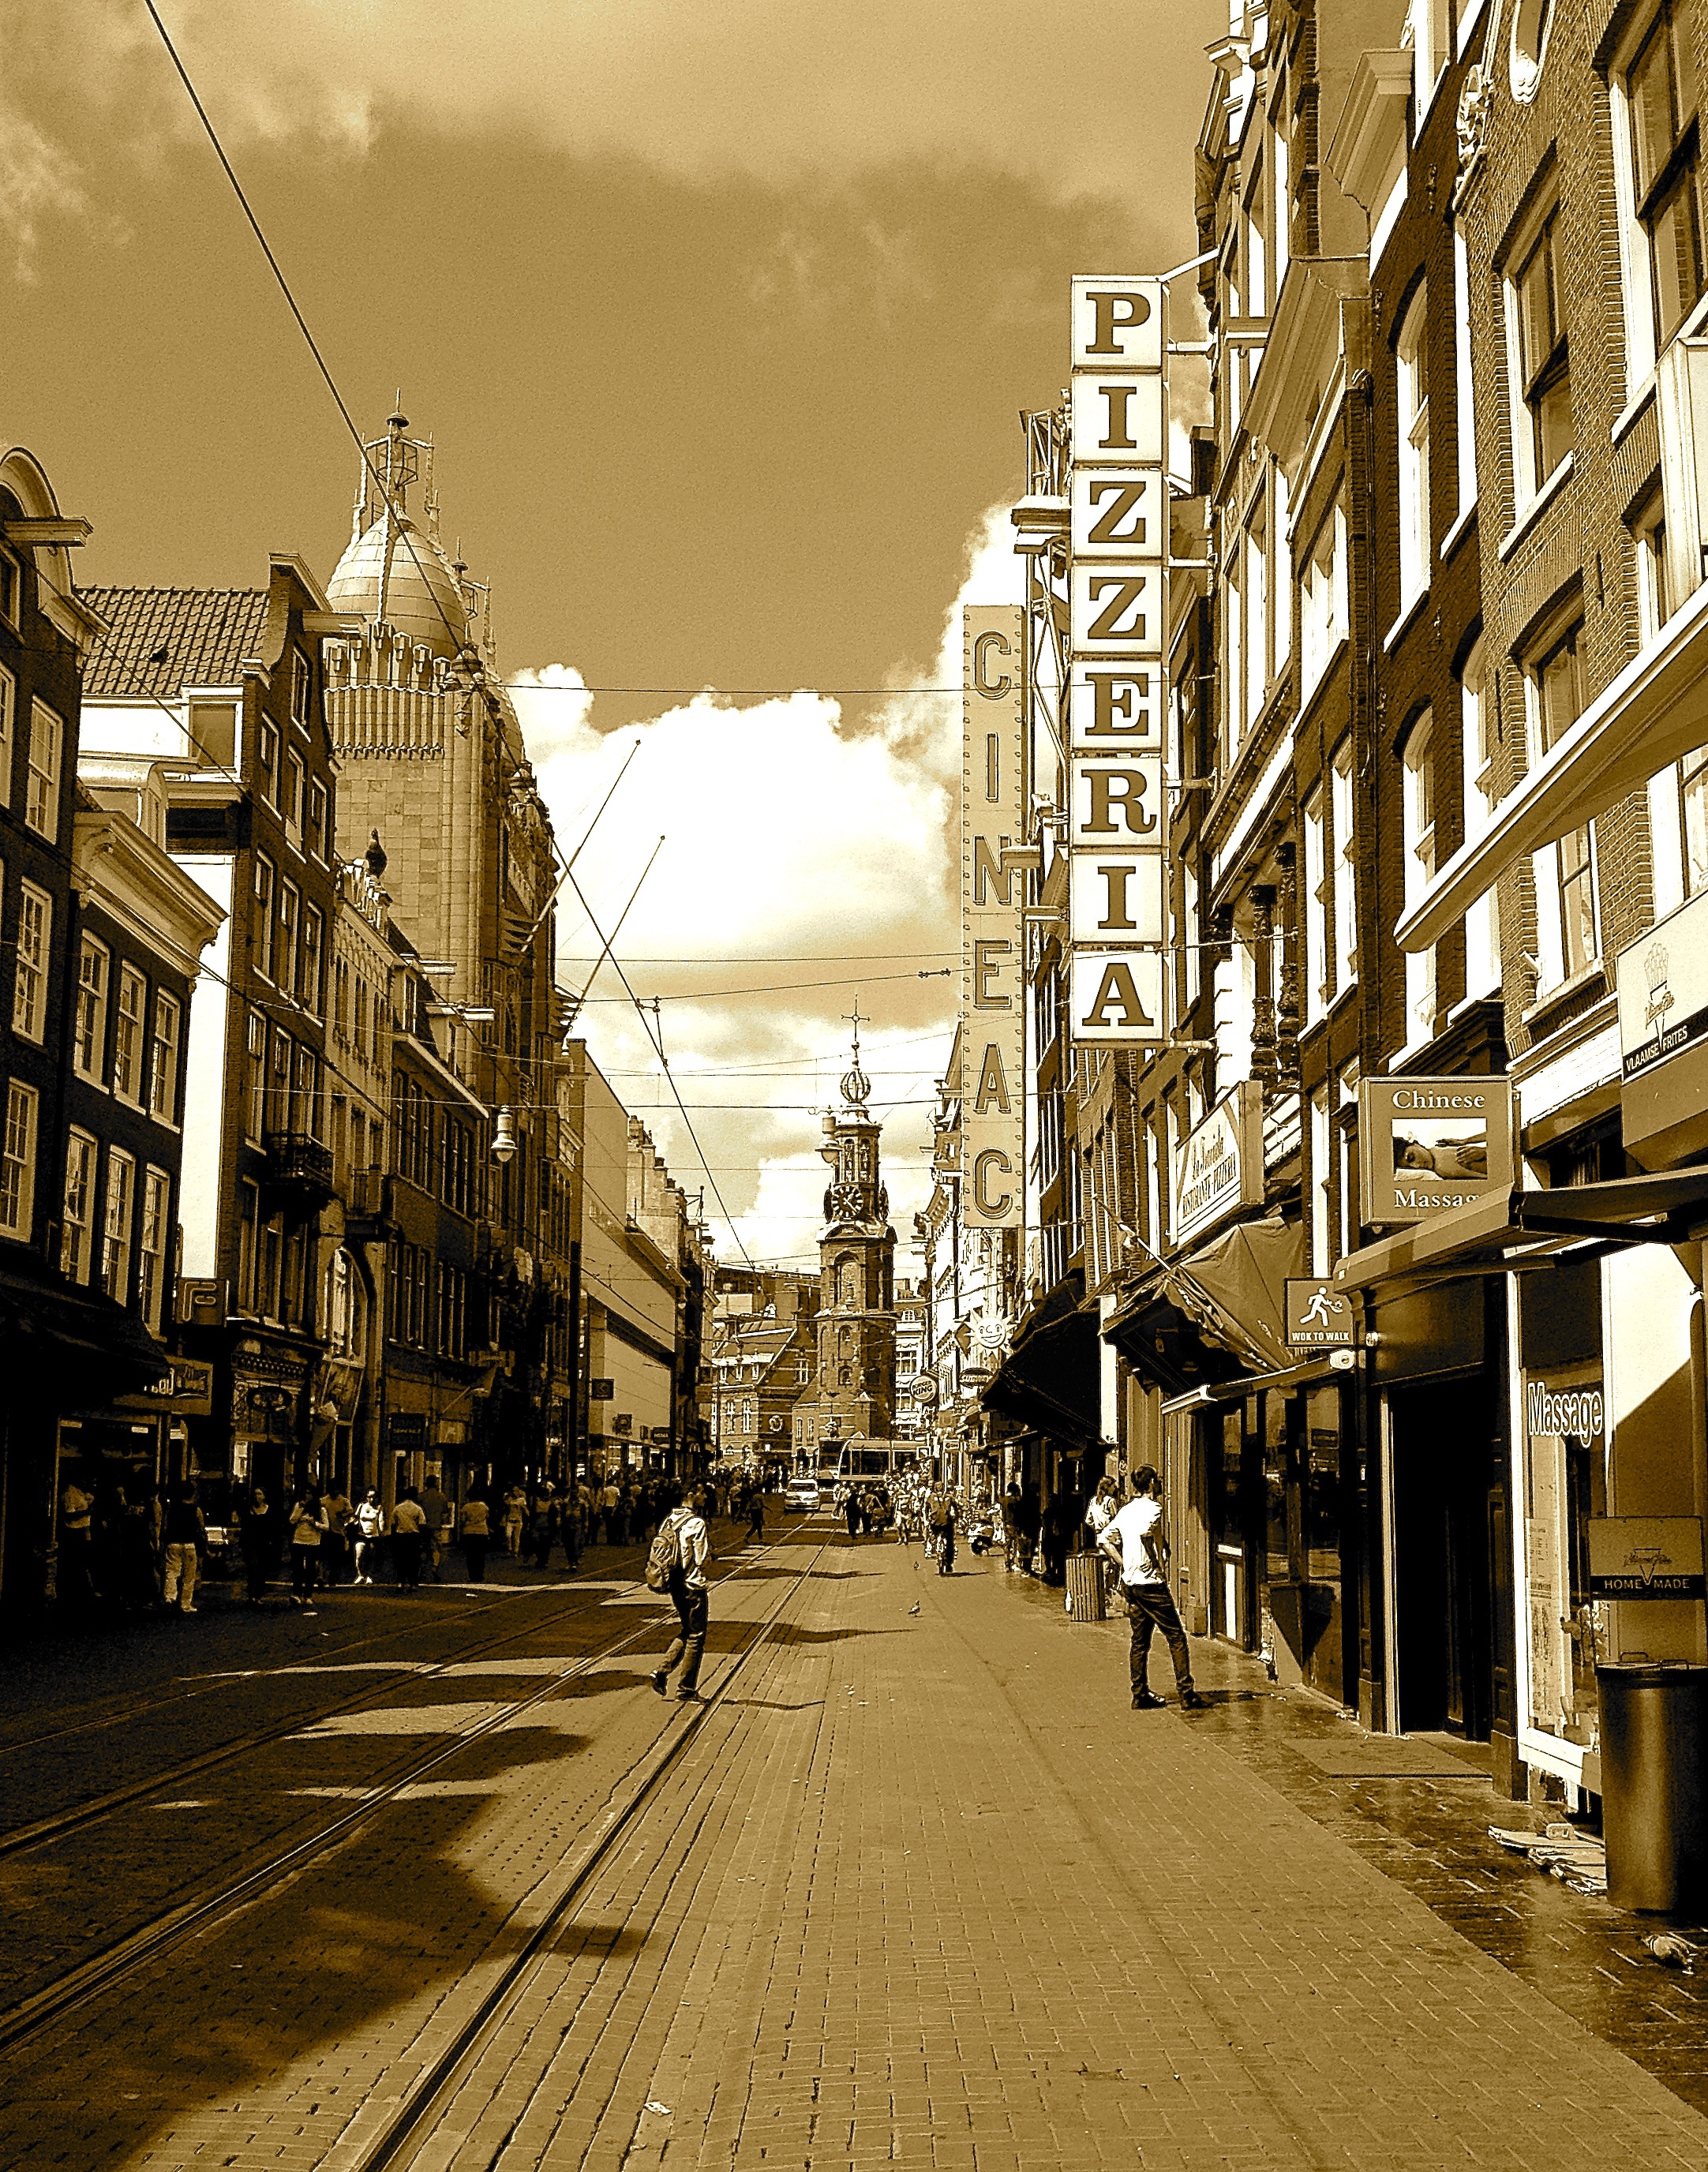
architecture, road, street, town, building, alley, city, urban, cityscape, downtown, transport, evening, city street, tourism, lane, district, infrastructure, walker, metropolis, neighbourhood, urban area, residential area, human settlement, nonbuilding structure